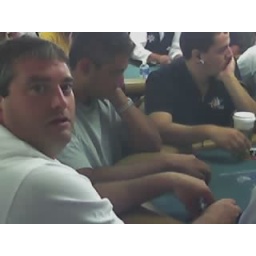
Carlos Mortensen (WSOP Champ '01) in black shirt